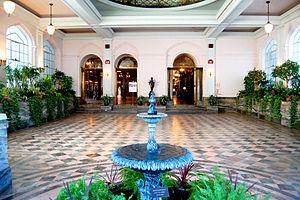
La serre, Casa Loma, 1 Terrasse Austin, Toronto, Ontario, Canada.
Casa Loma est une maison bourgeoise située sur la colline de Davenport à Toronto au Canada.